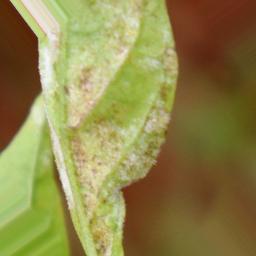
Label: powdery mildew